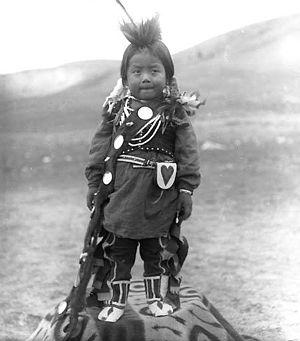
Les Nez-Percés, Nimíipuu, sont une tribu amérindienne du groupe pénutien qui vivait dans le Plateau du Columbia de la région Nord-Ouest Pacifique au moment de l’expédition de Lewis et Clark.